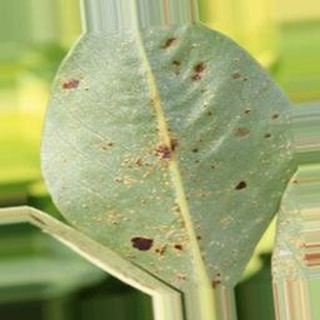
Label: groundnut_rust